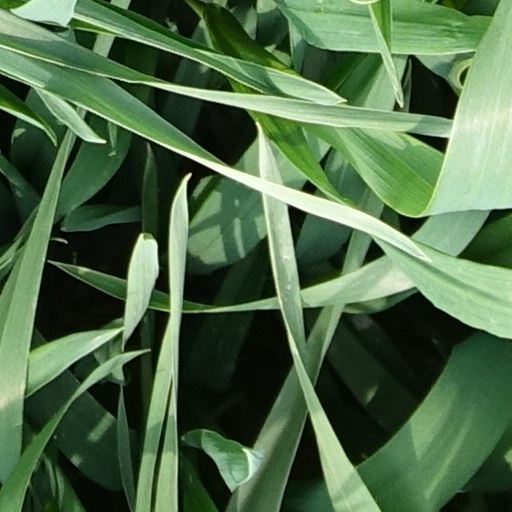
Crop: wheat